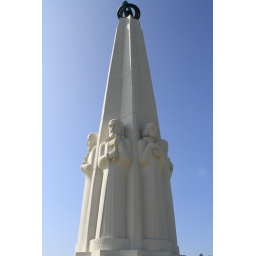
July 7, 2010 - Galileo and Corpernicus at Griffith Observatory in Griffith Park Hollywood California, monument at front of building